Force India

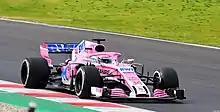
Nikita Mazepin testing the last Force India car the Force India VJM11 during pre-season testing in Barcelona.

For the 2018 season the team retained the 2017 line up of Sergio Pérez and Esteban Ocon. At the opening race in Australia, Sergio Pérez and Esteban Ocon finished 11th and 12th respectively.